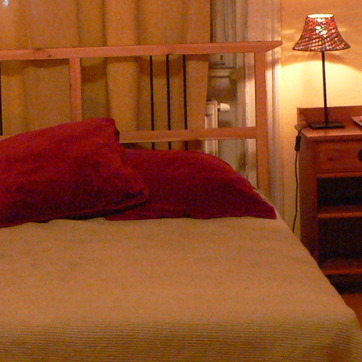
Material: fabric